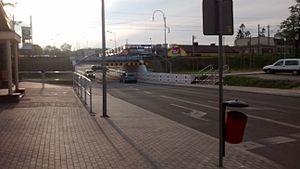
Radomsko est une ville de Pologne qui compte 50 399 habitants. C'est un chef-lieu de district urbain et aussi de la gmina rurale de Radomsko de la voïvodie de Łódź.